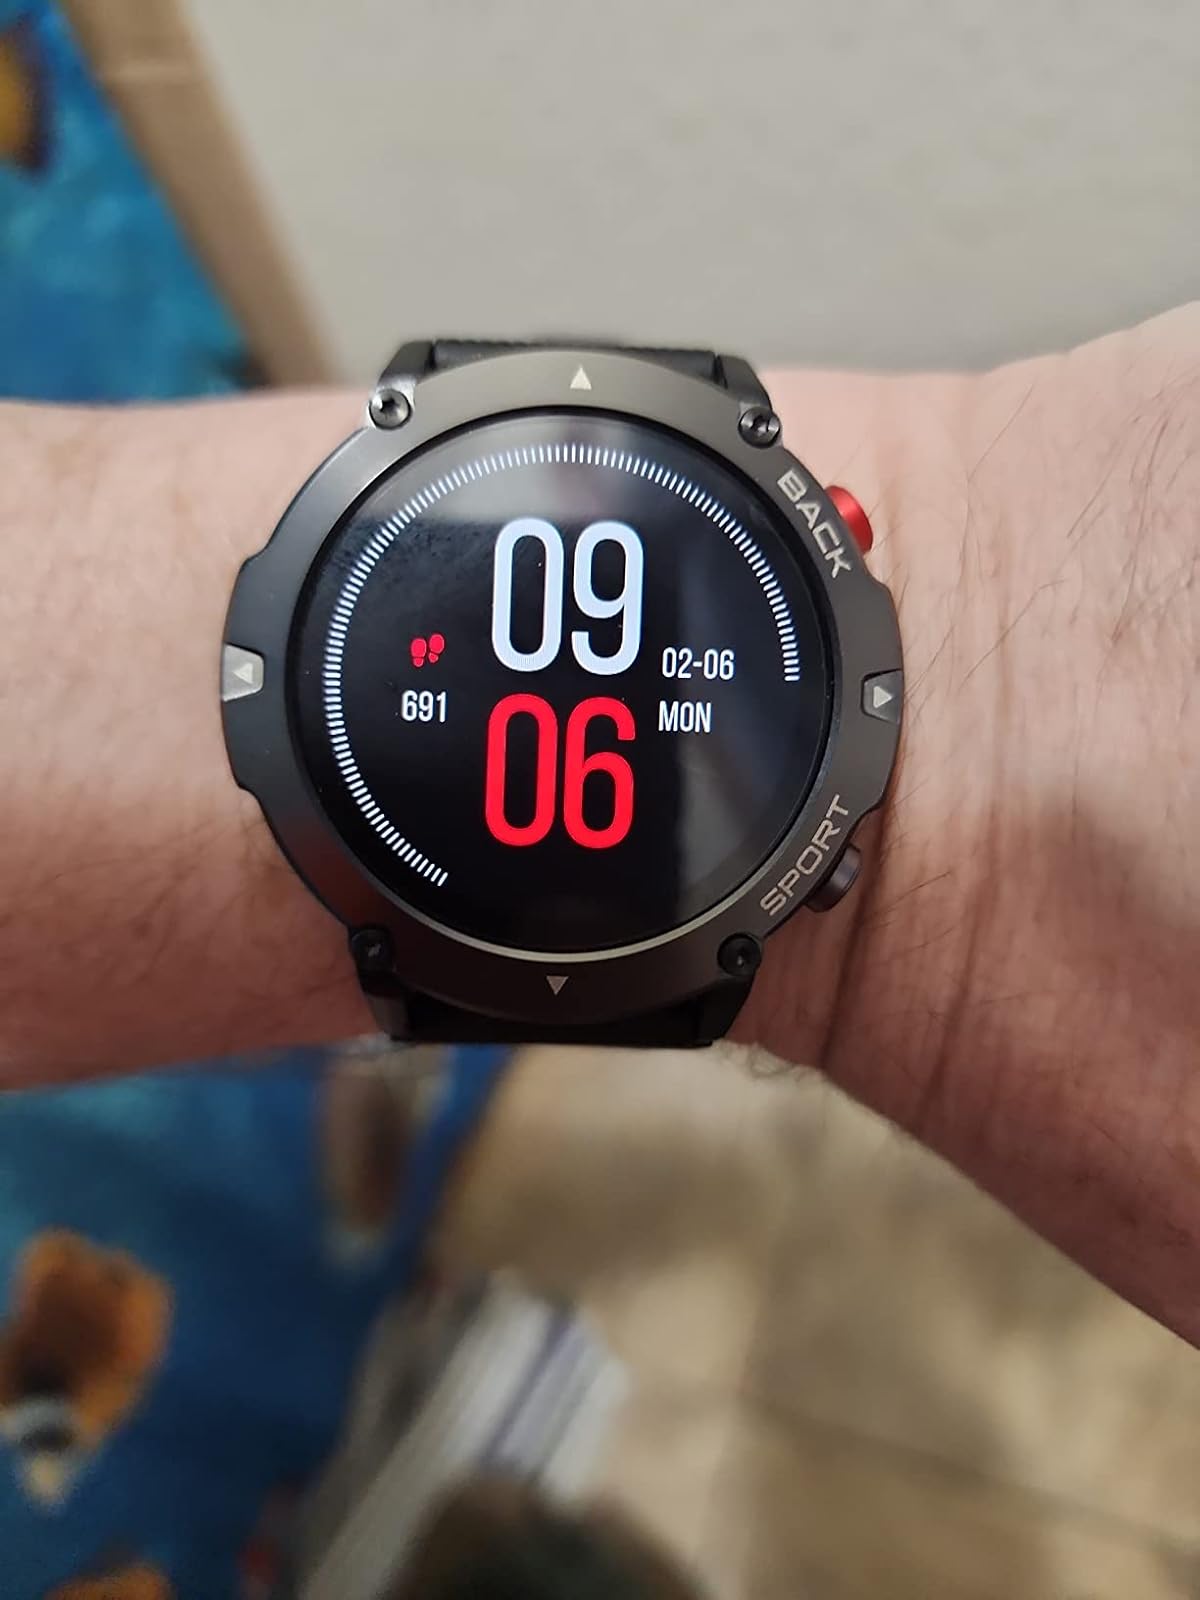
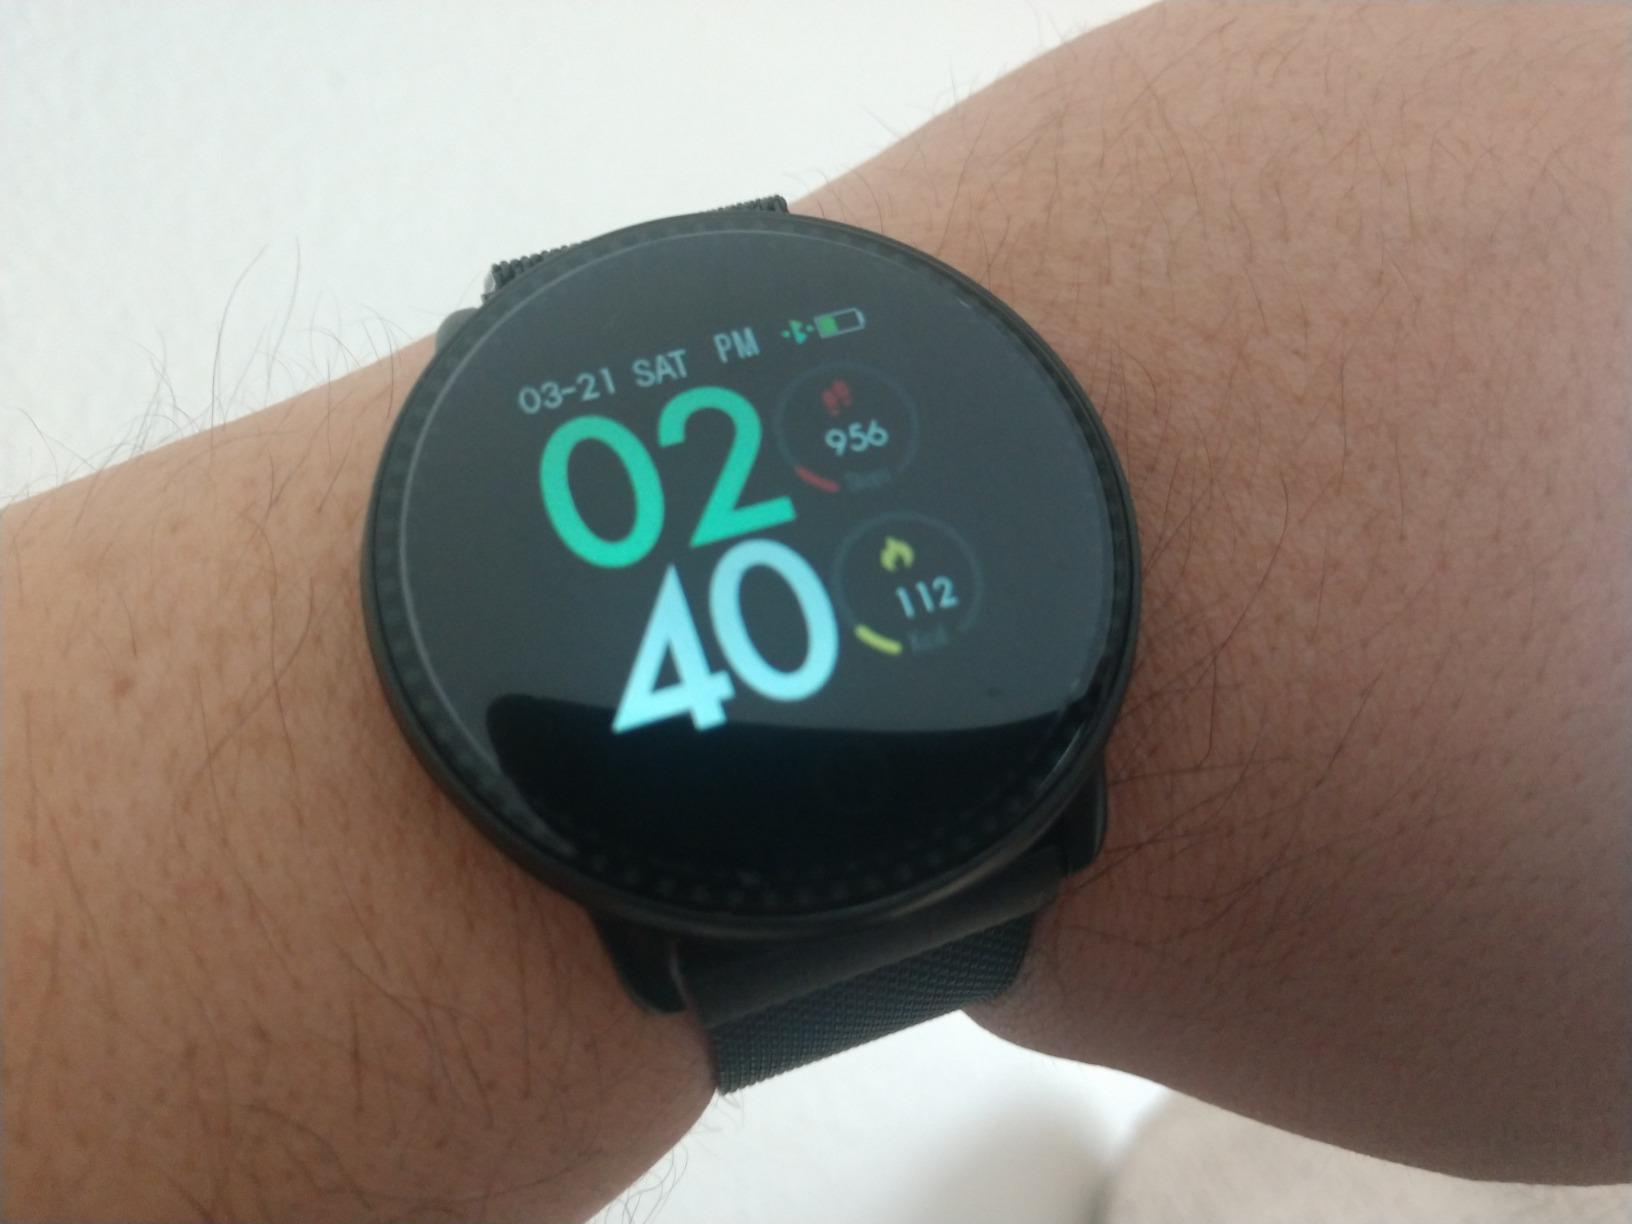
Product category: smartwatch
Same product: no